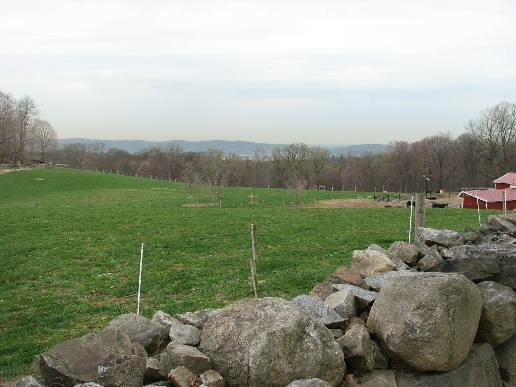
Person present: No